Kaukura Airport

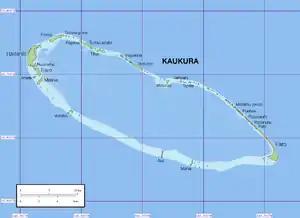
Map of Kaukura Atoll, with the airport in the northwest

Kaukura Airport is an airport on Kaukura Atoll in French Polynesia. The airport is about 700 meters northwest of the village of Raitahiti on the islet of "Tuteva", which is located at the northwest corner of the atoll.